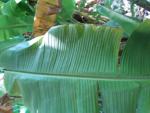
Label: xamthomonas